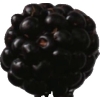
Label: blackberry